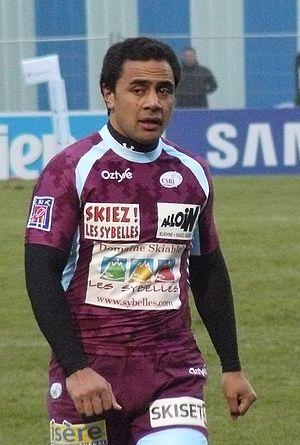
John Senio, joueur du CS Bourgin-Jallieu, lors du match contre le Racing Métro 92, le 3 janvier 2010 à Colombes.
Cette page présente le récit de la saison 2010-2011 du Football club de Grenoble rugby en Pro D2. Classé 6ᵉ la saison précédente et éliminé de la course à la qualification à la faveur des points-terrains dans les confrontations avec la Section paloise, le club ambitionne, par l'intermédiaire de son président et de son directeur sportif, une place dans les trois premiers du championnat à l'issue de cet exercice.
John Senio, né le 10 septembre 1982, est un joueur de rugby à XV. International samoan, il évolue au poste de demi de mêlée.